Answer in natural language. How many GarbageCans are visible in the scene? Choose between the following options: 2, 3, 0, 4 or 1
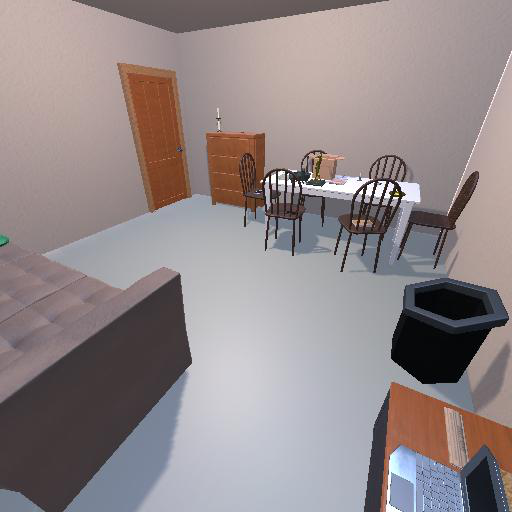
<answer>1</answer>